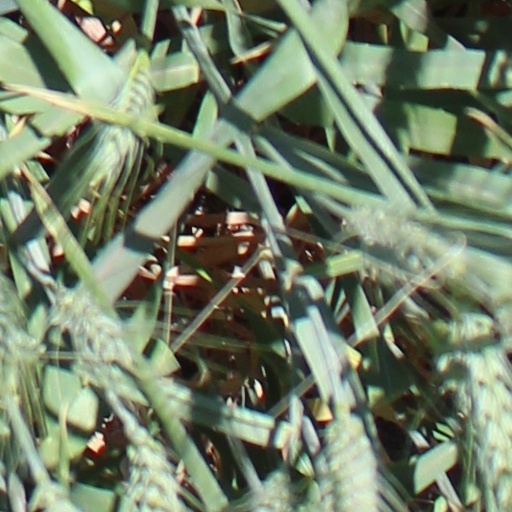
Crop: wheat